Buster Poole

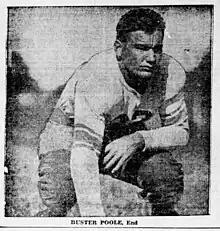

James Eugene "Buster" Poole (September 9, 1915 – November 16, 1994) was an American athlete and coach. A three sport star, Poole is best remembered as an end who played football collegiately for the Ole Miss Rebels and professionally for seven seasons primarily for the New York Giants of the National Football League (NFL). After his professional football retirement Poole also served briefly as head coach of the Ole Miss basketball team before becoming a career position coach for Johnny Vaught and the Ole Miss football team, which won two national titles during his tenure.